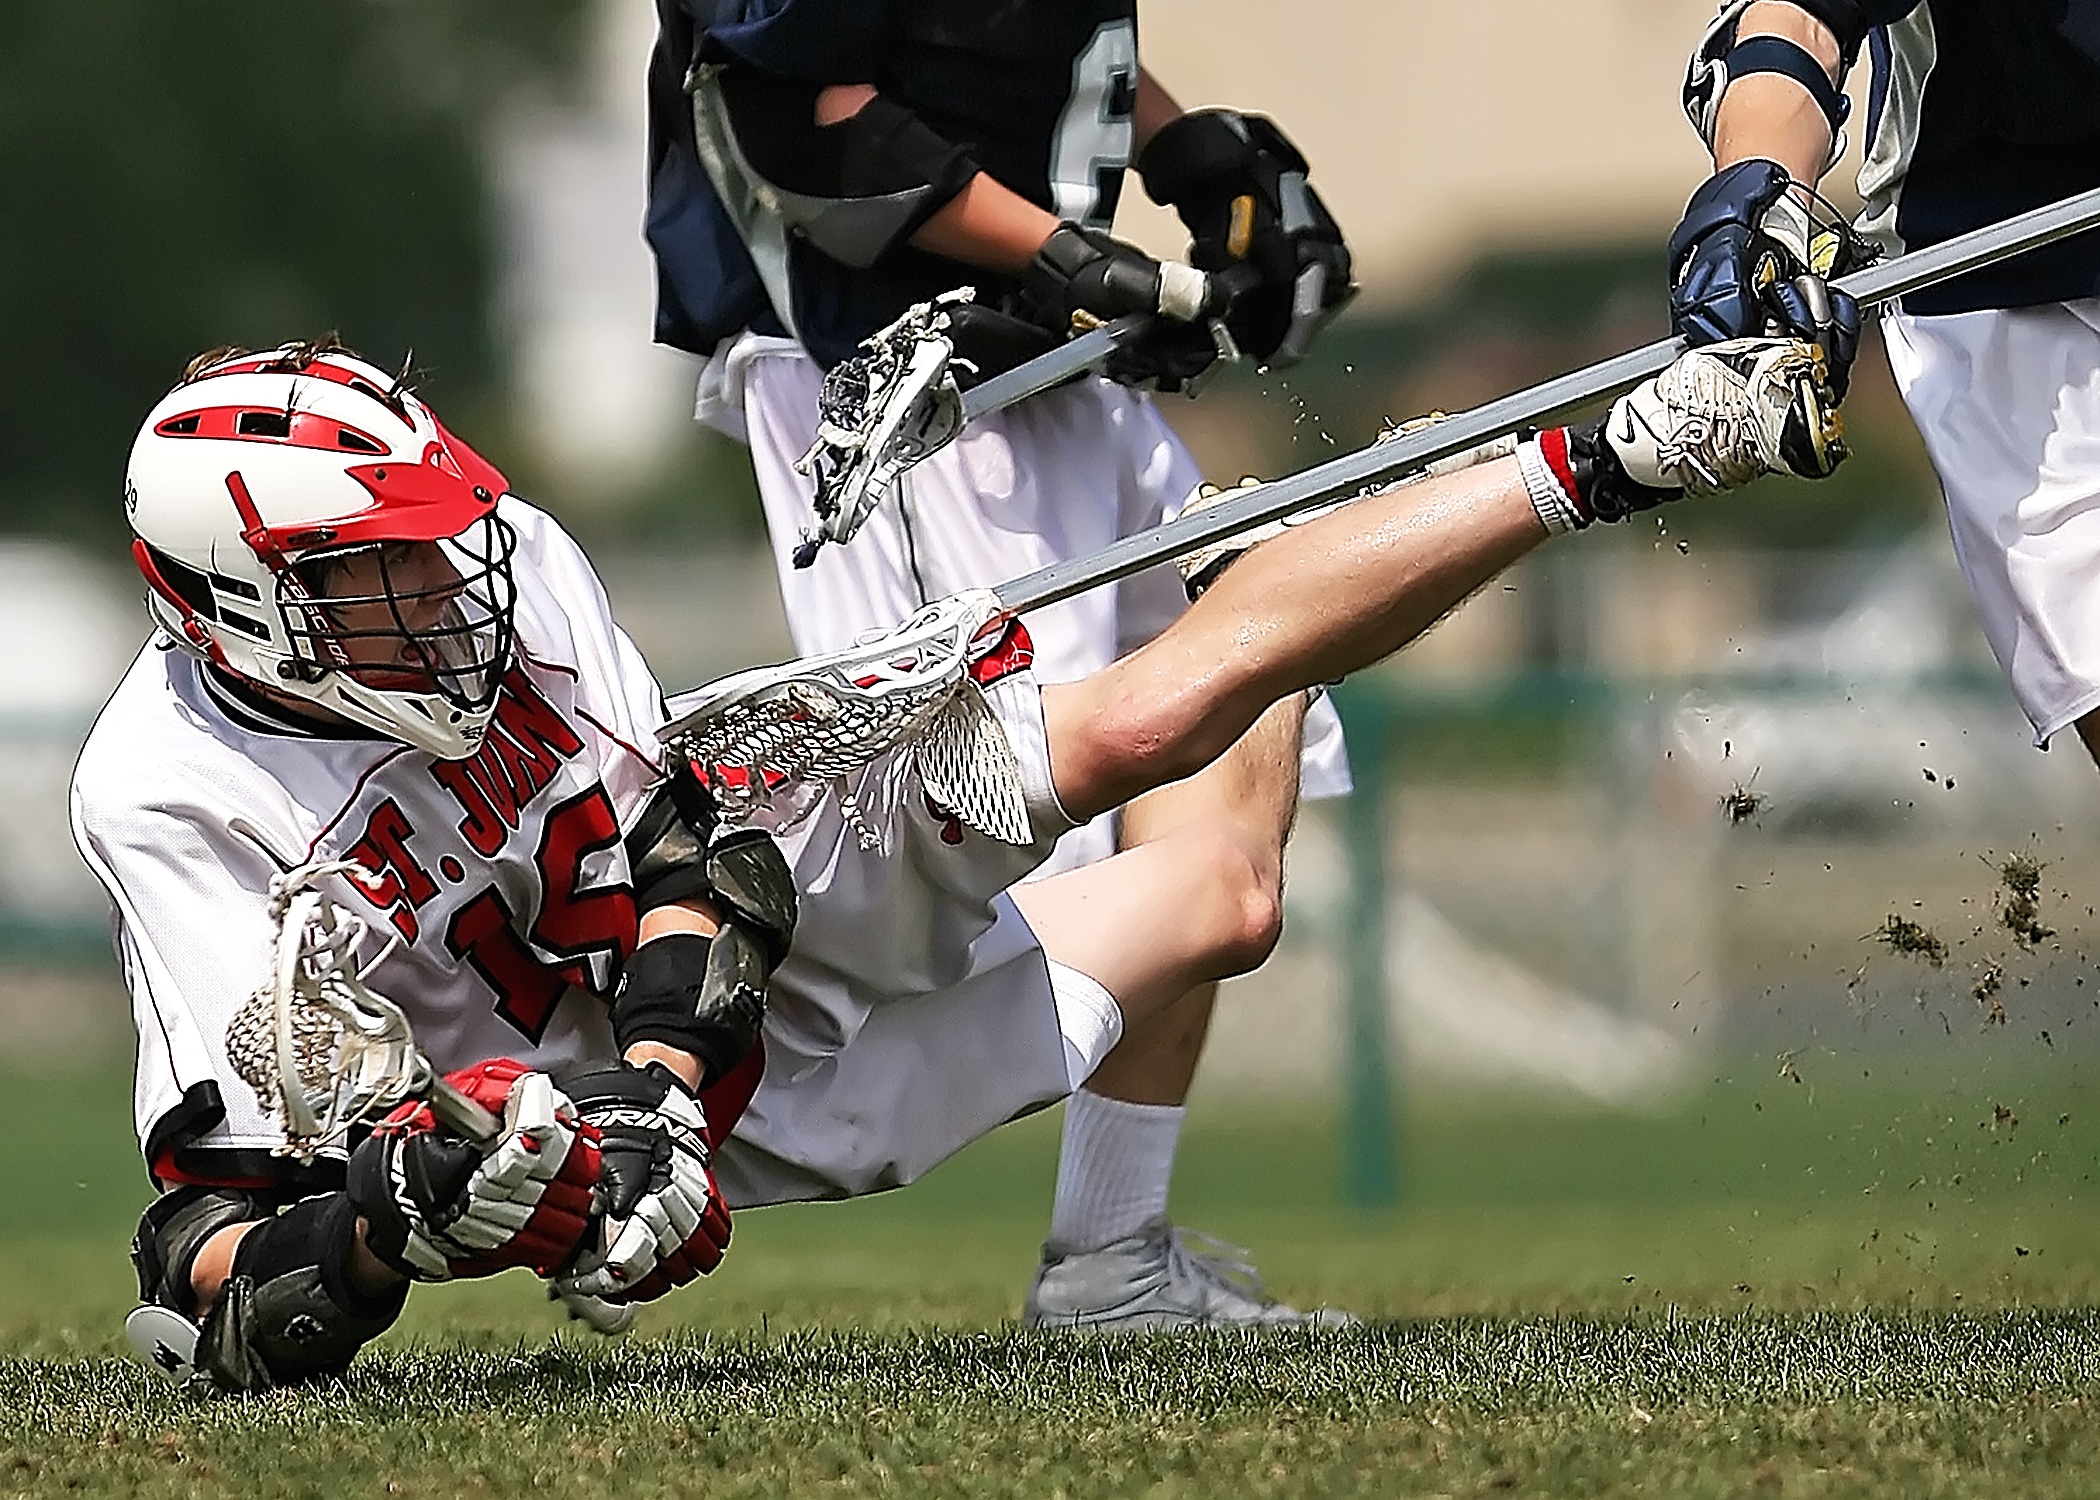
grass, white, sport, field, game, male, young, green, action, goal, player, falling, outdoors, competition, shooting, sports, helmet, net, uniform, horizontal, shot, athlete, stick, impossible, tackle, lax, ball game, high school, scoring, lacrosse, team sport, winning shot, amazing shot, baseball positions, stick and ball games, stick and ball sports